Niels Lunde Reiersen

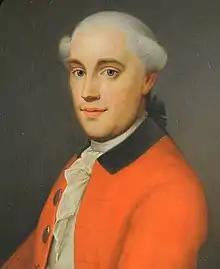
Reiersen painted by Erik Pauelsen in 1784

Niels Lunde Reiersen (16 February 1742 - 20 July 1795) was a Danish government official, merchant, silk manufacturer, landowner and philanthropist. He was the owner of the Royal Danish Silk Manufactury in Copenhagen (1775-1796) as well as a founding partner of the leading trading firm De Coninck & Reiersen (1775-1790). Reiersen owned Nysø Manor, Oremandsgaard Manor and Lilliendal Manor as well as the estates at Jungshoved and Høfdinggård on Southern Zealand.